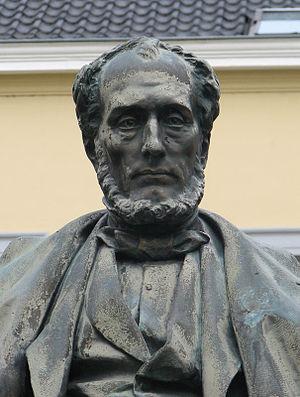
Statue d'Eugène Defacqz, centre administratif d'Ath. Photo personnelle, faite le 22 août 2006. Libre de droits
La franc-maçonnerie s'implante sur le territoire de l'actuelle Belgique peut-être dès 1721. Son évolution suit celle de ce pays. Tout de suite, elle a montré une grande diversité par ses racines multiples, mais elle a également subi des reflux importants, en 1786, en 1814, en 1854, en 1940-1944. Elle a toujours été traversée de multiples courants, entre les « anciens » et les « modernes », entre tradition et modernisme, entre militantisme et retenue, entre spiritualisme, croyance religieuse ou simplement déisme, agnosticisme, athéisme, ésotérisme, pragmatisme, matérialisme. Aujourd'hui, l'ensemble de ces courants s'exprime à travers la diversité des obédiences et des loges présentes en Belgique.
Le Grand Orient de Belgique est une obédience maçonnique nationale belge installée le 23 février 1833. Ayant aboli en 1854 l'article condamnant tout sujet politique ou religieux en loge et en 1872 l'obligation pour ses membres de se référer au « Grand Architecte de l'Univers », le Grand Orient de Belgique est une obédience dite « libérale » et « adogmatique ».
Henri-Eugène-Marie Defacqz est un homme politique libéral et un magistrat belge du XIXᵉ siècle, originaire d'Ath et mort à Ixelles.